Vouivria

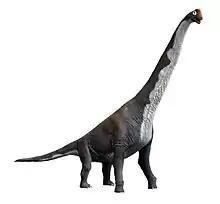
Life restoration

The holotype, MNHN.F.1934.6 DAM 1-42, was found in a layer of the Calcaires de Clerval, possibly the Tidalites de Mouchard member dating from the middle to late Oxfordian. Its age is likely between 163.5 and 157.3 million years. It consists of a partial skeleton lacking the skull. It contains five teeth, three neck vertebrae, two back vertebrae, the first four vertebrae of the sacrum, a front tail vertebra, ribs, both shoulderblades, the right coracoid, the right humerus, both ulnae, a right carpal, the first, second and third right metacarpals, the first phalanges of the first to fourth left fingers, two possible hand claws, the left pelvis, the right ischium, both thighbones, both shinbones, both calfbones, a left astragalus, the first left metatarsal and the first, second and third right metatarsals. The bones were recovered from a surface area of about thirty square metres. They were not articulated but roughly located in their natural position. From this it was concluded in 2017 that the animal had died "in situ" near a coastal lagoon, its weight forming a lens in soft chalkstone, and after an exposure of several years during which it was scavenged by theropods, was covered by a new chalk layer which protected the bones after hardening.